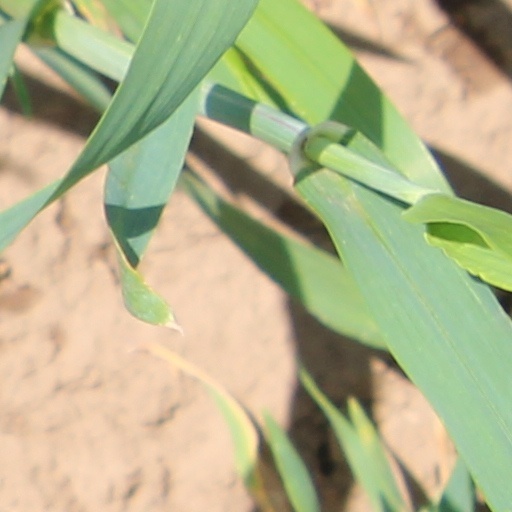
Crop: wheat